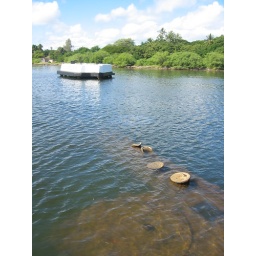
The ship rests on the floor of the harbor, where it sank in December 1941.